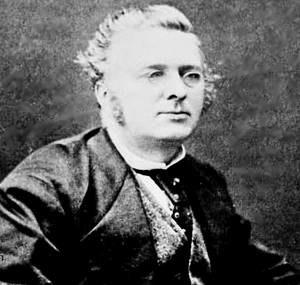
John Boyd était un homme d'affaires et un homme politique canadien qui fut lieutenant-gouverneur du Nouveau-Brunswick.
Le lieutenant-gouverneur du Nouveau-Brunswick est le représentant officiel de la reine du Canada, Élisabeth II, dans la province du Nouveau-Brunswick au Canada.